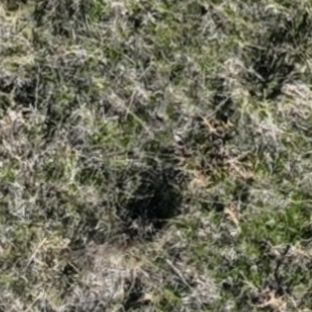
Month: october